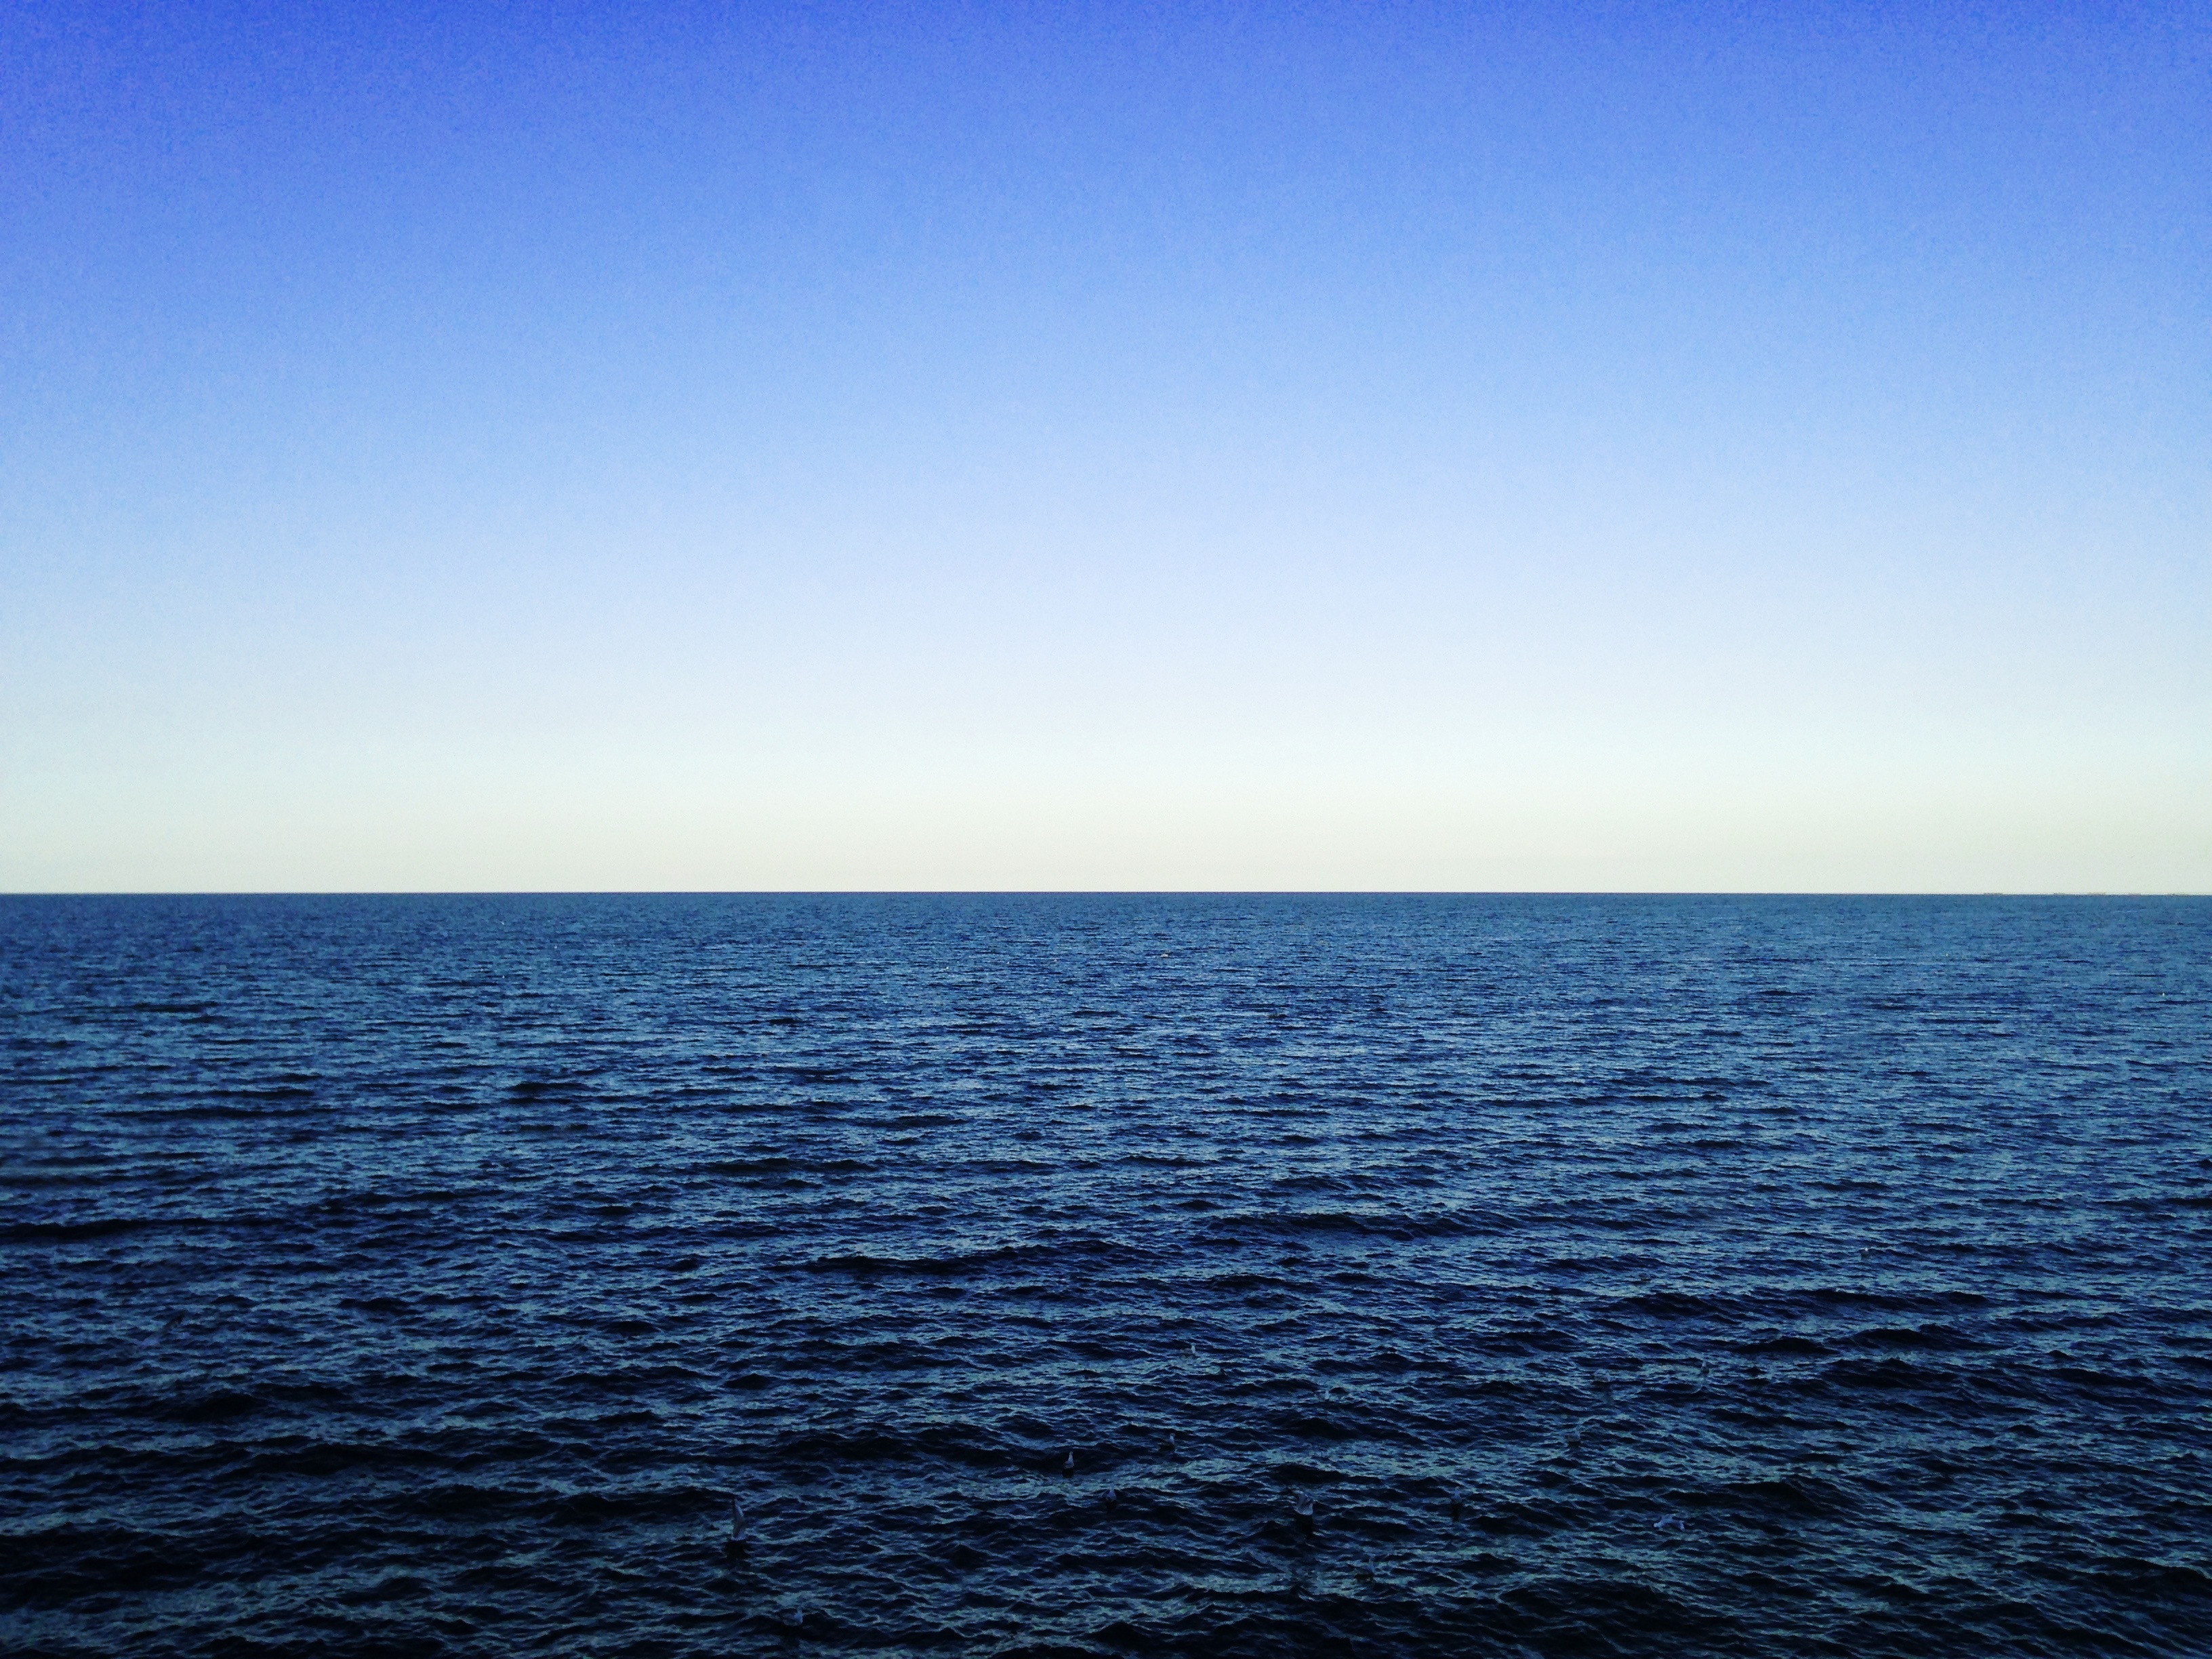
sea, coast, water, outdoor, ocean, horizon, sky, sunrise, sunset, sunlight, shore, wave, dawn, dusk, peaceful, seascape, calm, bay, blue, body of water, cape, ocean water, wind wave